Trastevere (film)

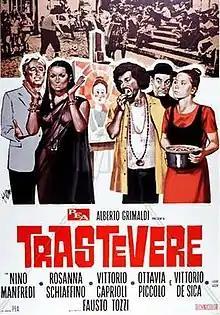

Trastevere is a 1971 Italian comedy film. This is the first and only film directed by actor and screenwriter Fausto Tozzi. The film was heavily cut by producer Alberto Grimaldi, who cut the roles of Umberto Orsini, Martine Brochard, and Riccardo Garrone.